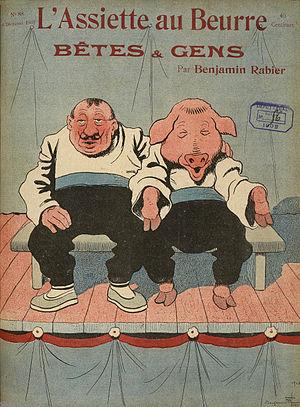
Couverture du numéro 88 du 6 décembre 1902.
Benjamin Rabier est un auteur pour la jeunesse, illustrateur et auteur de bande dessinée français, né le 30 décembre 1864 à Napoléon-Vendée et mort le 10 octobre 1939 à Faverolles.